Splendid isolation

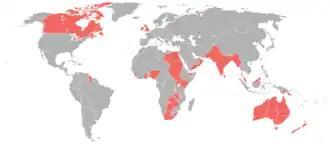
The British Empire in 1898

After the founding of the German Reich in 1871, German Chancellor Bismarck created the 1873 League of the Three Emperors, or "Dreikaiserbund", between Austria-Hungary, Russia and Germany. In 1878, the League collapsed due to competing Austrian and Russian aims in the Balkans, with Germany and Austria-Hungary forming the 1879 Dual Alliance. This became the Triple Alliance in 1882 with the addition of Italy.